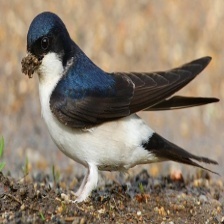
Species: COMMON HOUSE MARTIN
Scientific name: DELICHON URBICUM